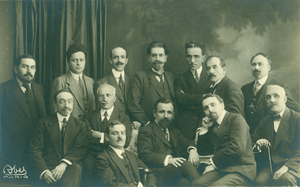
La Délégation de la République arménienne est une mission diplomatique arménienne formée fin 1918 et émanant de la Première République d'Arménie pour la représenter lors de la Conférence de la paix de Paris, puis un gouvernement en exil et une organisation qui continue d'exister dans la capitale française jusqu'en 1965.